Saintfield

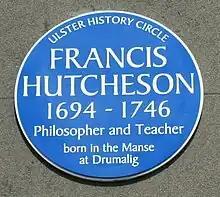
Plaque on Guildhall to Francis Hutcheson

Despite being a relatively small town, Saintfield is served by five well-attended churches: the local Church of Ireland, two Presbyterian churches, Saintfield Baptist Church and Mary, Mother of the Church Roman Catholic Church.